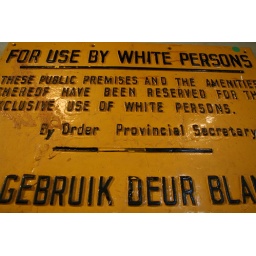
For use by white persons 2